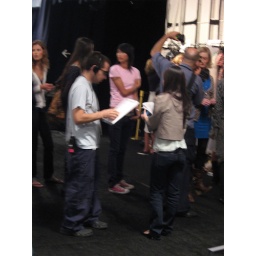
Mey Bun, the girl in pink, is one of our favorite girls this season!